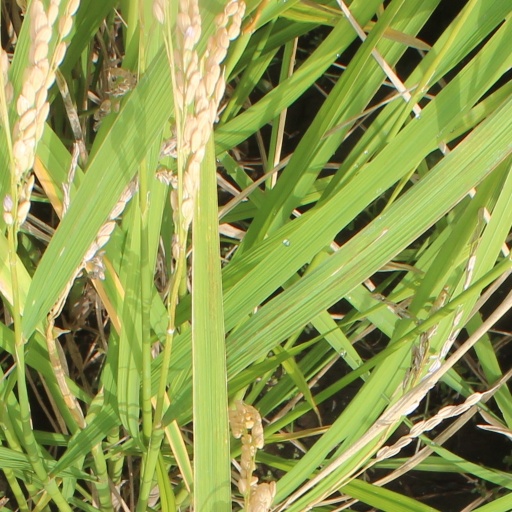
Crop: rice